Dynkin diagram

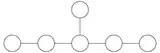
E.

The automorphism group of E corresponds to reversing the diagram, and can be expressed using Jordan algebras.